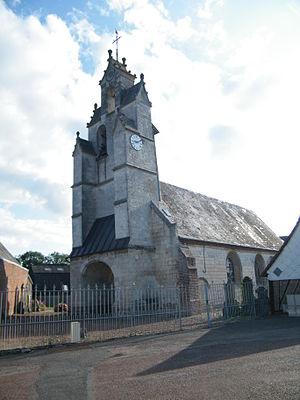
L'église Saint-Gervais d'Aumont (Somme).
Aumont est une commune française située dans le département de la Somme en région Hauts-de-France.
Cet article recense les édifices religieux munis d'un clocher-mur dit clocher à campenard, dans le département de la Somme, en France.
Églises possédant un clocher-mur, ou clocher à peigne, clocher-arcade ou campenard.